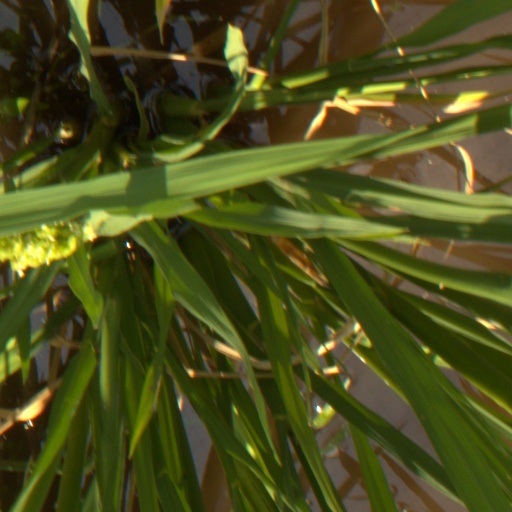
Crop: rice